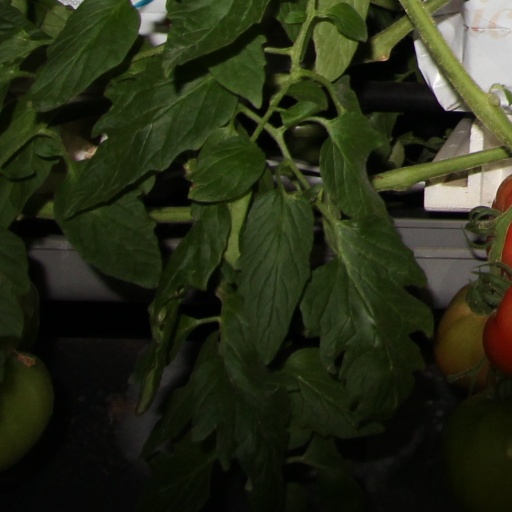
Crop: tomato